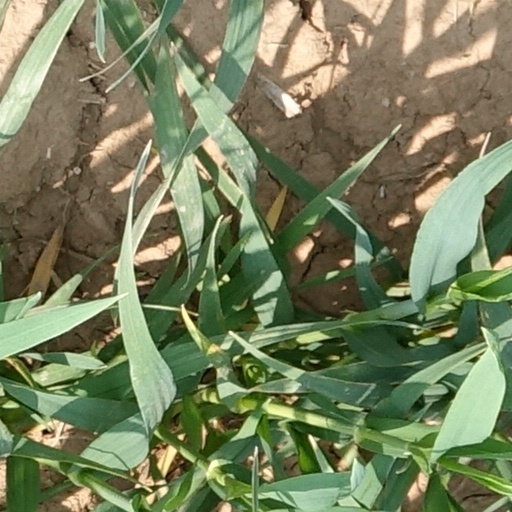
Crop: wheat